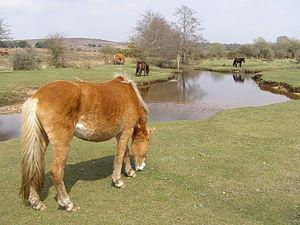
Le parc national New Forest est un parc national et une zone du sud de l'Angleterre, composée principalement de pâturages, de landes et de forêt primaire.